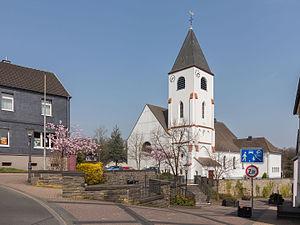
Kall est une commune de Rhénanie-du-Nord-Westphalie, située dans l'arrondissement d'Euskirchen, dans le district de Cologne, dans le Landschaftsverband de Rhénanie.